4-8-0

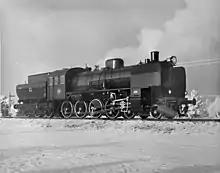
SJ E10 no:1739 delivery photo

Between 1926 and 1929, when a shortage of suitable shunting locomotives developed as a result of increasing traffic throughout the country and particularly on the Witwatersrand, the SAR rebuilt 21 of its Class A 4-8-2T locomotives to Class 17 tank-and-tender locomotives. They were modified by removing the trailing bissel bogie and the coal bunker, shortening the main frame and adding a tender to increase the coal and water capacity. Tenders from various scrapped locomotive types were used and they were employed as shunting engines around Durban and Port Elizabeth. In 1953, two of them were sold to the Zambezi Saw Mills Company for use on their Livingstone-Mulobezi logging railway in Northern Rhodesia. The rest were withdrawn from service by 1961, more than seventy years after the first one was built for the NGR.